Bai Tu Long Bay

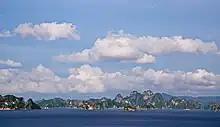
Bai Tu Long Bay

Bai Tu Long Bay is a bay in Vietnam. It encompasses Bái Tử Long National Park. Bai Tu Long Bay is northeast of Hạ Long Bay.